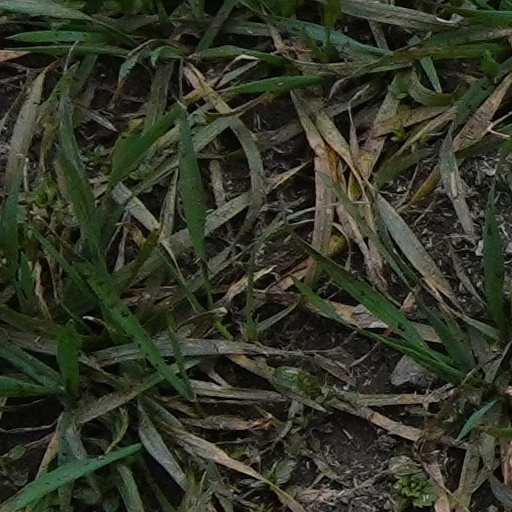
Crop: wheat